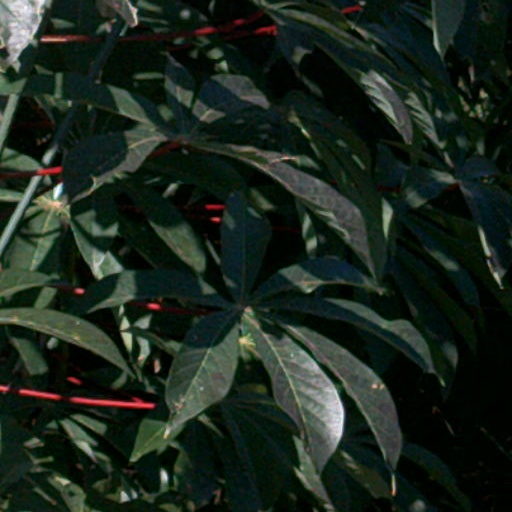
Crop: cassava